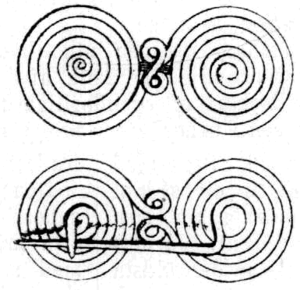
Le ressort spiral type, à spires non jointives et donc sans frottement, est composé d'un ruban de section rectangulaire encastré à une extrémité B et solidaire à l'autre extrémité 0 d'un axe perpendiculaire au plan d'enroulement.
La fibule est une agrafe, généralement en métal, qui sert à fixer les extrémités d'un vêtement. Elle est généralement considérée comme l'ancêtre de l'épingle de sûreté. Les premières fibules apparaissent au Bronze final.